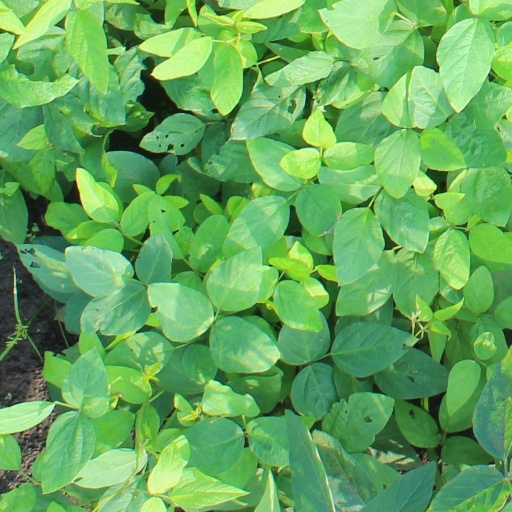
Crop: soybean